History of Speyer

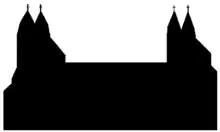
Cathedral profile northern side, Phase 2 (1135)

Work on the cathedral was continued by his widow, Agnes of Poitou and later by his son, Henry IV. He referred to the construction, embellishment and enrichment of the cathedral in the following terms: ”[...] ecclesiam Spirensem a nostris parentibus Cunrado imperatore augusto, avo videlicet nostro, et Heinrico imperatore augusto, patre videlicet nostro, et a nobis gloriose constructam veneramur et quam pluribus prediis et mancipiis diversisque ornamentis ad honorem dei sancteque dei genitricis Marie celebramus.”